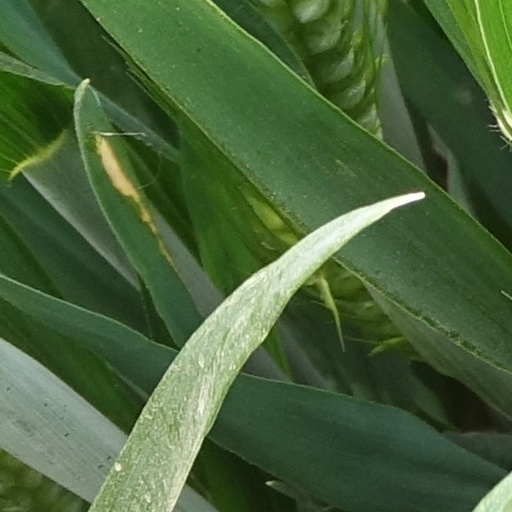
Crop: wheat